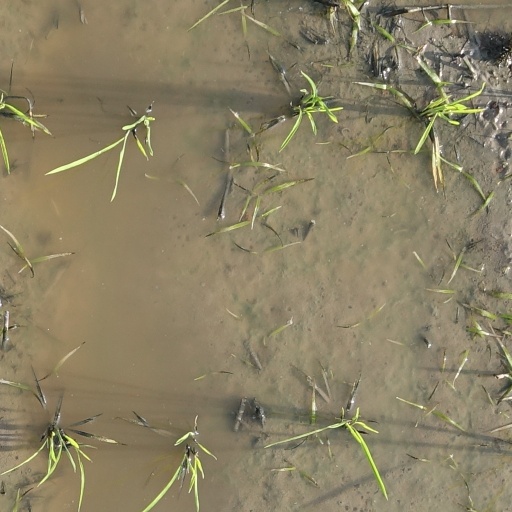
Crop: rice